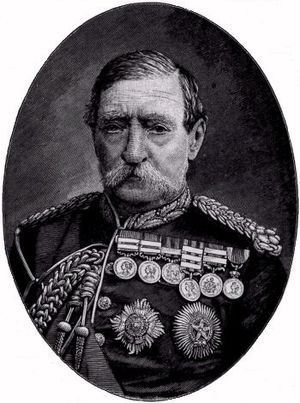
Etiopiens historie / 1800–1945 / Angreb fra europæiske kolonimagter
Robert Napier (1810-1890)
"Etiopiens historie strækker sig fra de ældste tider, fra menneskehedens oprindelse, for millioner af år tilbage, men fragmentarisk går historisk tid tilbage i 3000 år. Fra 100-tallet e.Kr. kom Etiopien for alvor ind i historien. Egyptere havde fulgt Nilen til Etiopien på jagt efter rigdomme som guld og slaver. Etiopien blev tidligere kaldt for Abessinia, men det ældste historiske navn var fortsat Etiopien eller Æthiopia, fra græsk aith-, ""mørkt"" eller ""brændt"", og -ops, ""ansikt"". Etiopierne blev omtalt af Herodot, Klaudios Ptolemaios, og Plinius den Ældre, og landet blev omtalt som et hjem for en gammel civilisation og hvor guderne skaffede sig visdom. Denne mytologiske beskrivelse omfattede dog mere end kun Etiopien, men beskrev alt land syd for Egypten, hovedsagelig Nubien og de nubiske riger, som lå syd for det, som i dag er det nordlige Sudan. Oldtidens grækere og romere havde diplomatiske forbindelser med Etiopien. Arabiske handelsmænd sejlede over Det Røde Hav til kysten af Etiopien og grundlagde handelsstationer her omkring 1.000 f.Kr.